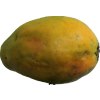
Label: papaya